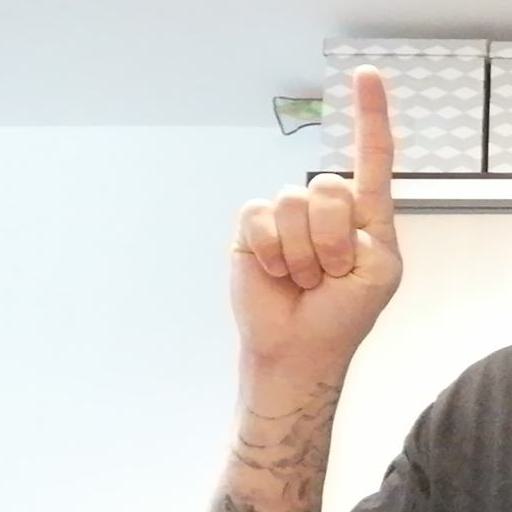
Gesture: one